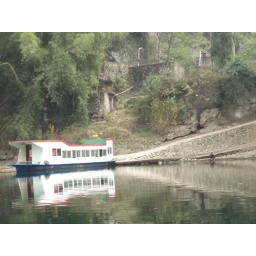
A river boat moored by the shore